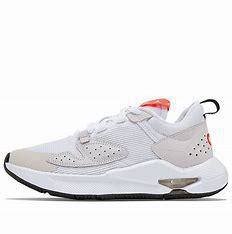
Brand: Jordan
Model: Air Cadence